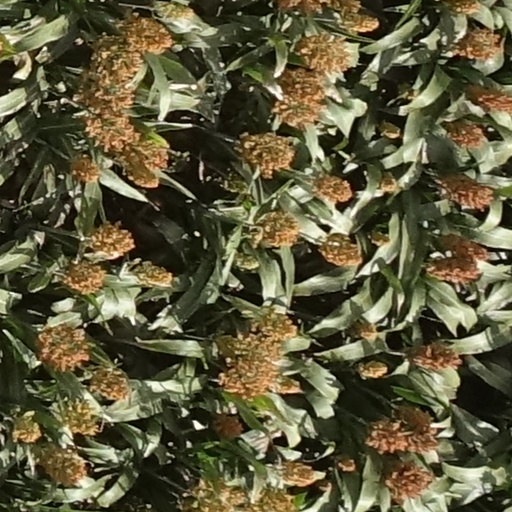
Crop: sorghum